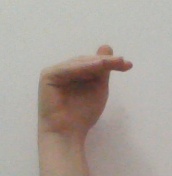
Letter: khaa